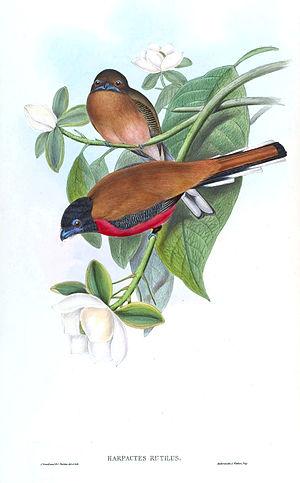
Le Trogon cannelle est une espèce d'oiseaux de la famille des Trogonidae.